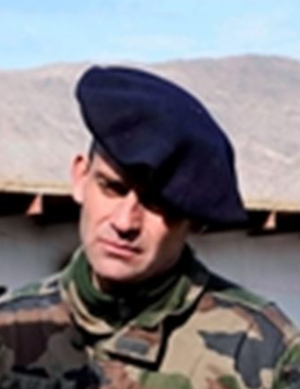
Le général de brigade Nicolas Philippe Henri Le Nen exerce la fonction de général adjoint engagements et relations internationales et extérieures au sein du Commandement pour les opérations interarmées depuis le 1ᵉʳ septembre 2018. Il a auparavant commandé le Service Action de la Direction générale de la Sécurité extérieure de 2014 à 2018, et le 27ᵉ bataillon de chasseurs alpins de 2007 à 2009. Il commande pendant la guerre d’Afghanistan le Groupement tactique interarmes de Kâpîssâ de décembre 2008 à juin 2009.